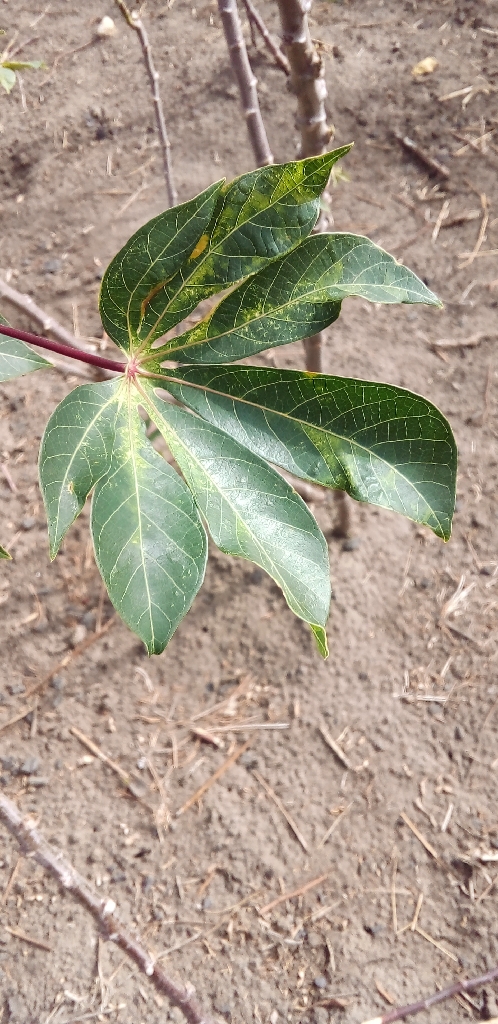
Label: cassava mosaic disease (cmd)